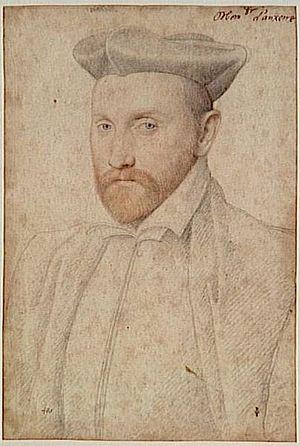
Philibert Babou de La Bourdaisière, né en 1513 au château de La Bourdaisière à Montlouis-sur-Loire en Touraine et mort le 25 janvier 1570 à Rome, est un cardinal français du XVIᵉ siècle.